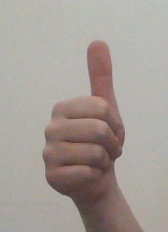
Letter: aleff